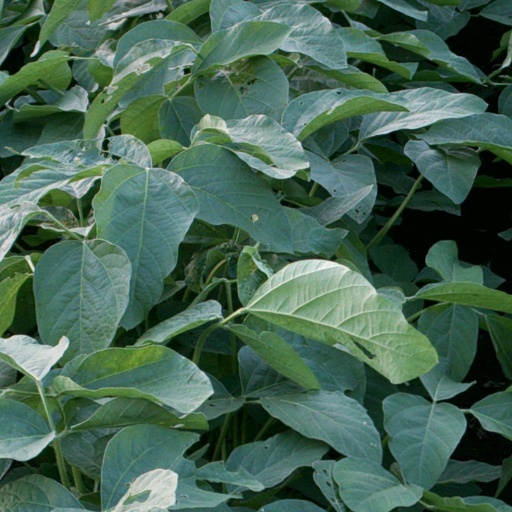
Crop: soybean